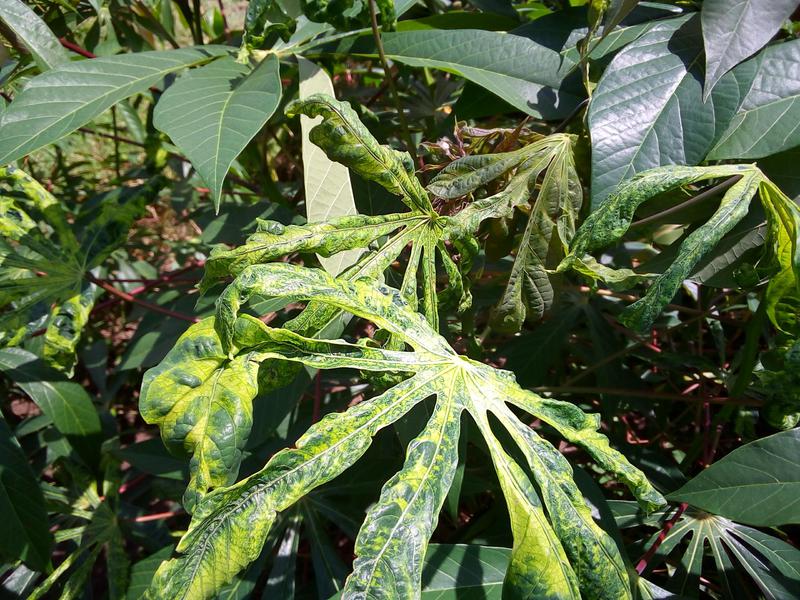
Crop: cassava
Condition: mosaic_disease